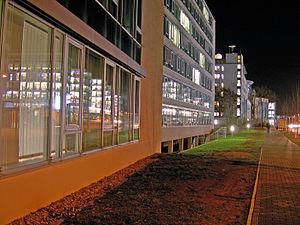
Darmstadt est une ville du Land de Hesse en Allemagne. Depuis 1997, elle est appelée par le ministère de Hesse « Wissenschaftstadt Darmstadt », c'est-à-dire « Darmstadt, la ville de la Science ». Elle est jumelée à 14 villes européennes et une ville de Turquie.